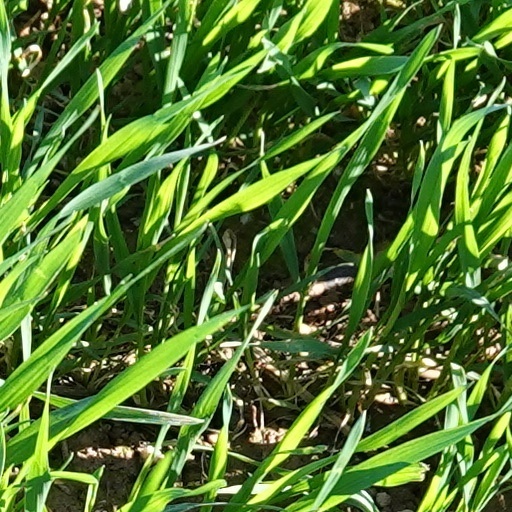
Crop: wheat